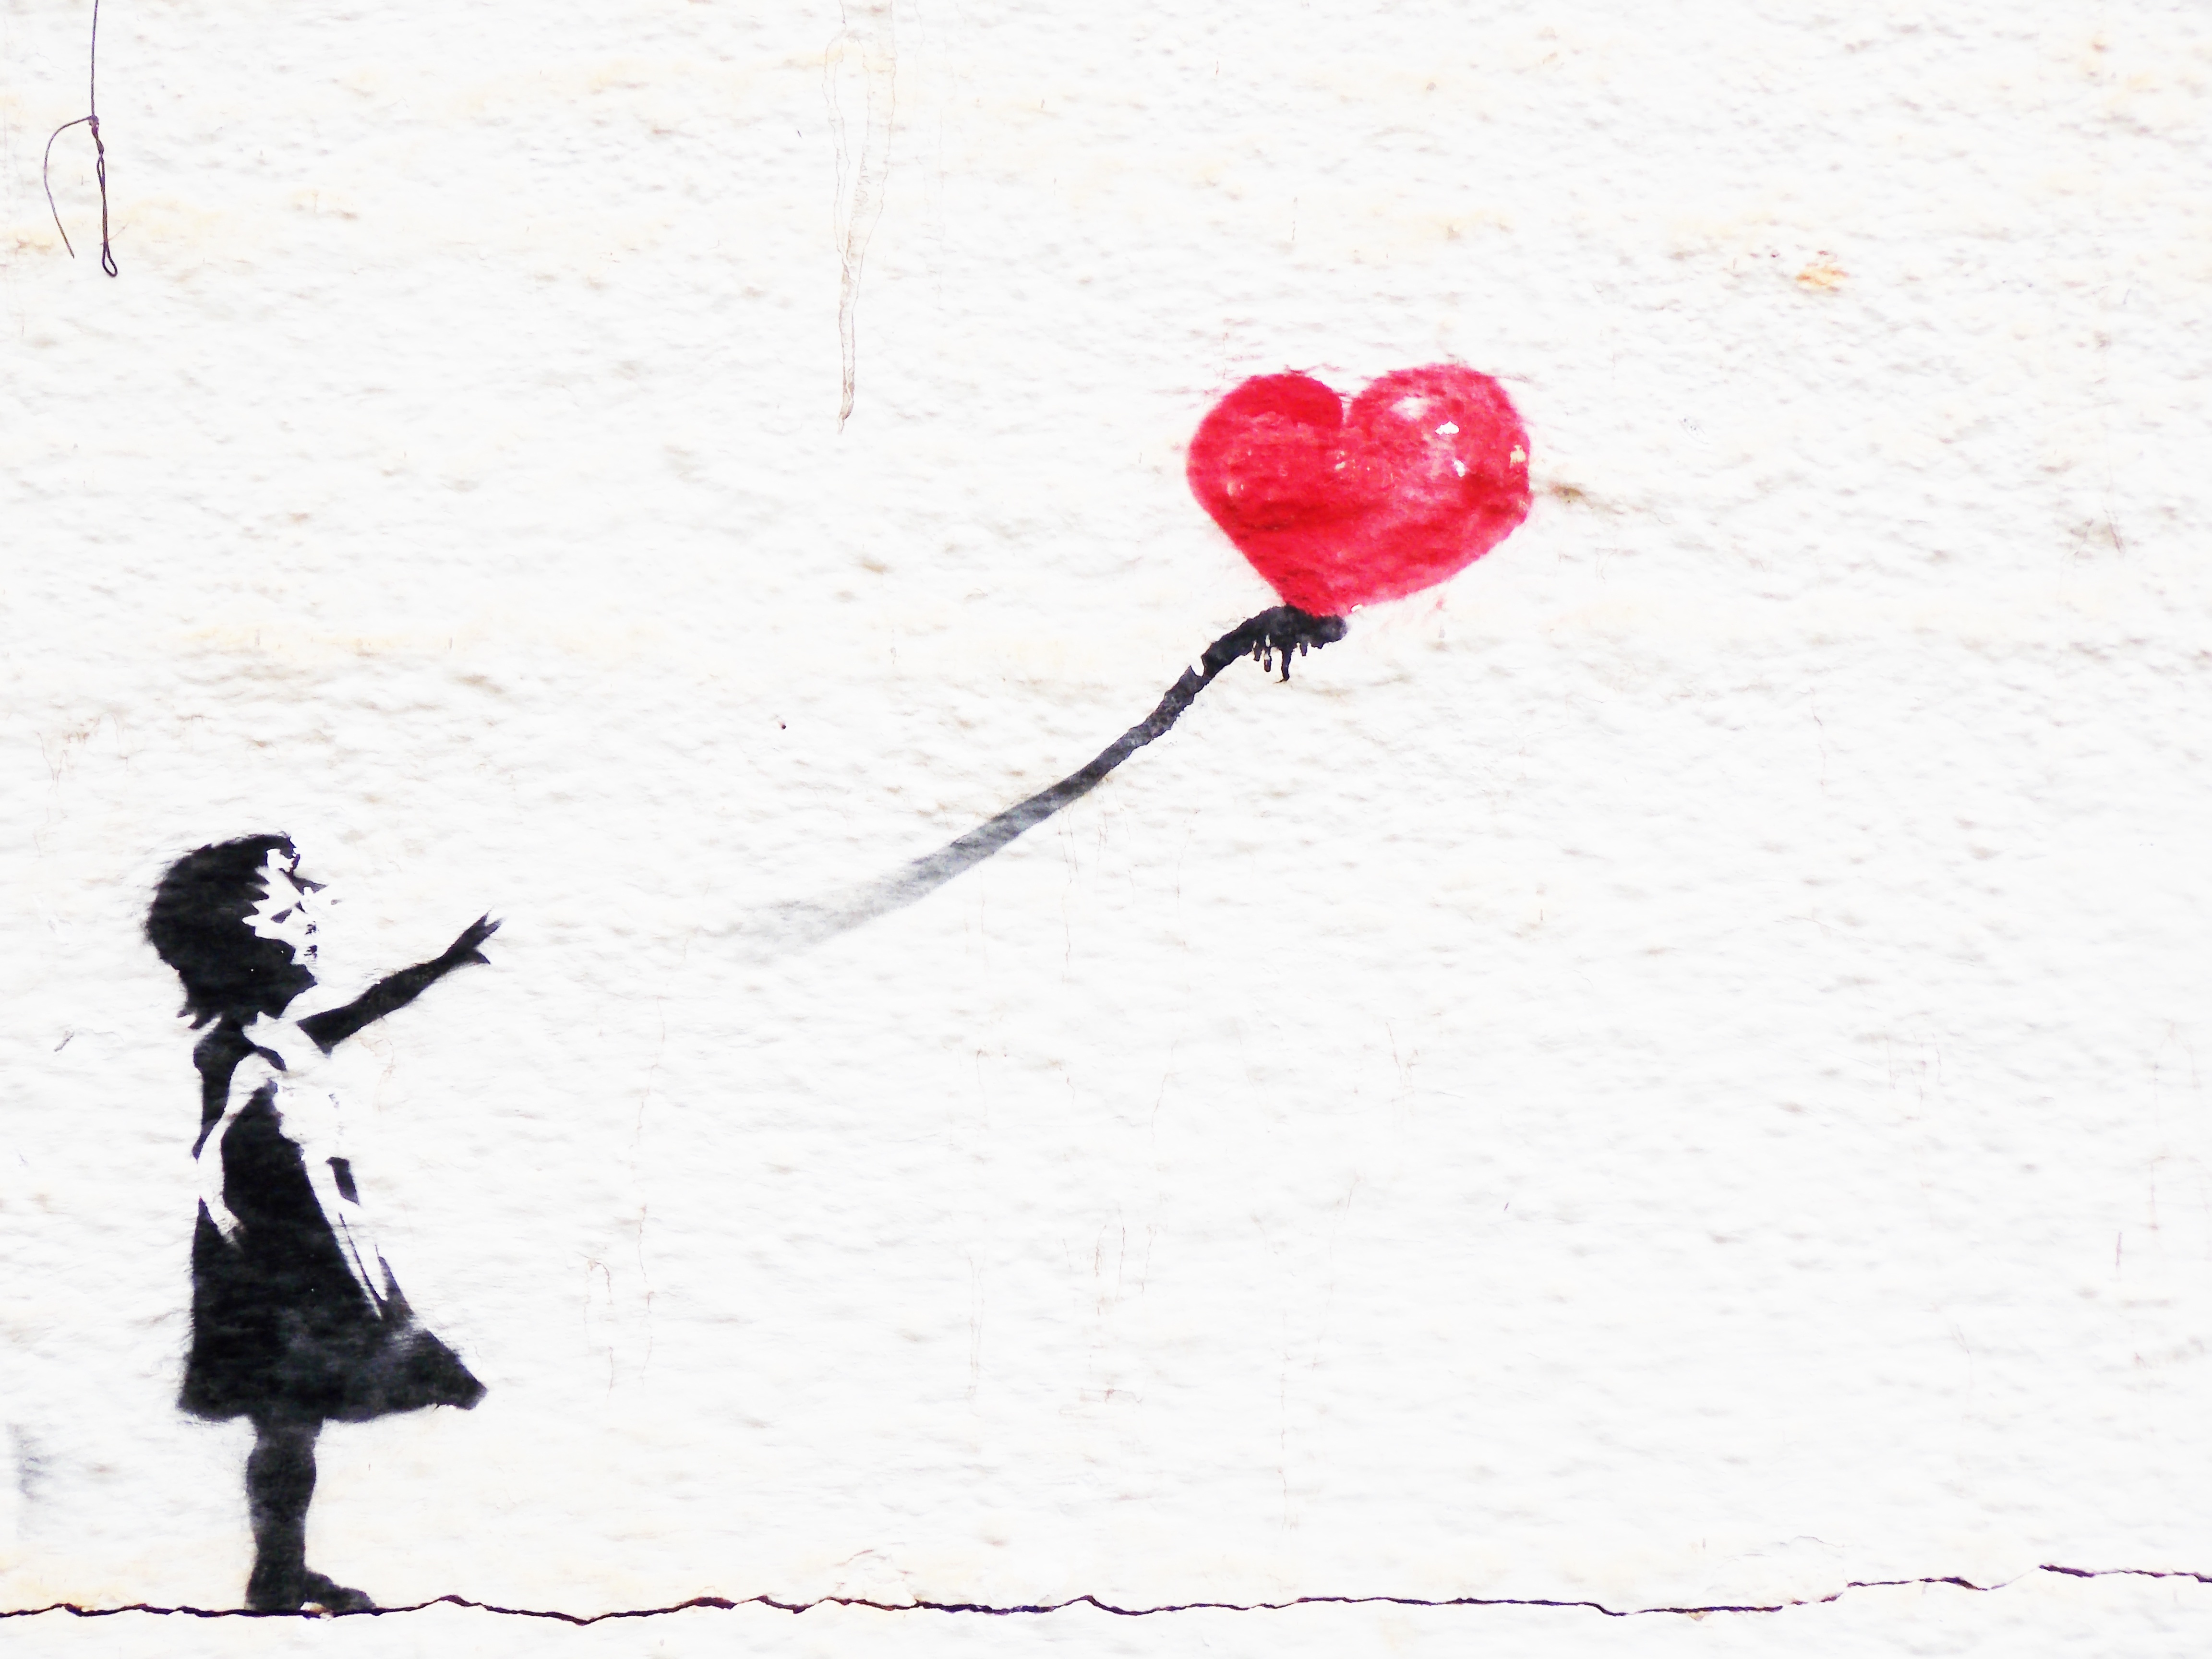
girl, flower, wall, heart, art, sketch, drawing, illustration, snowman, graphite, child playing